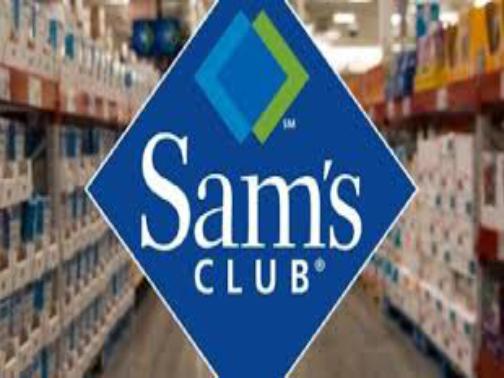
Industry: Others